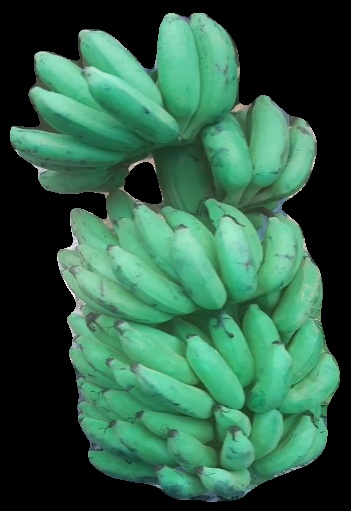
Variety: elakki-bale
Grade: grade2